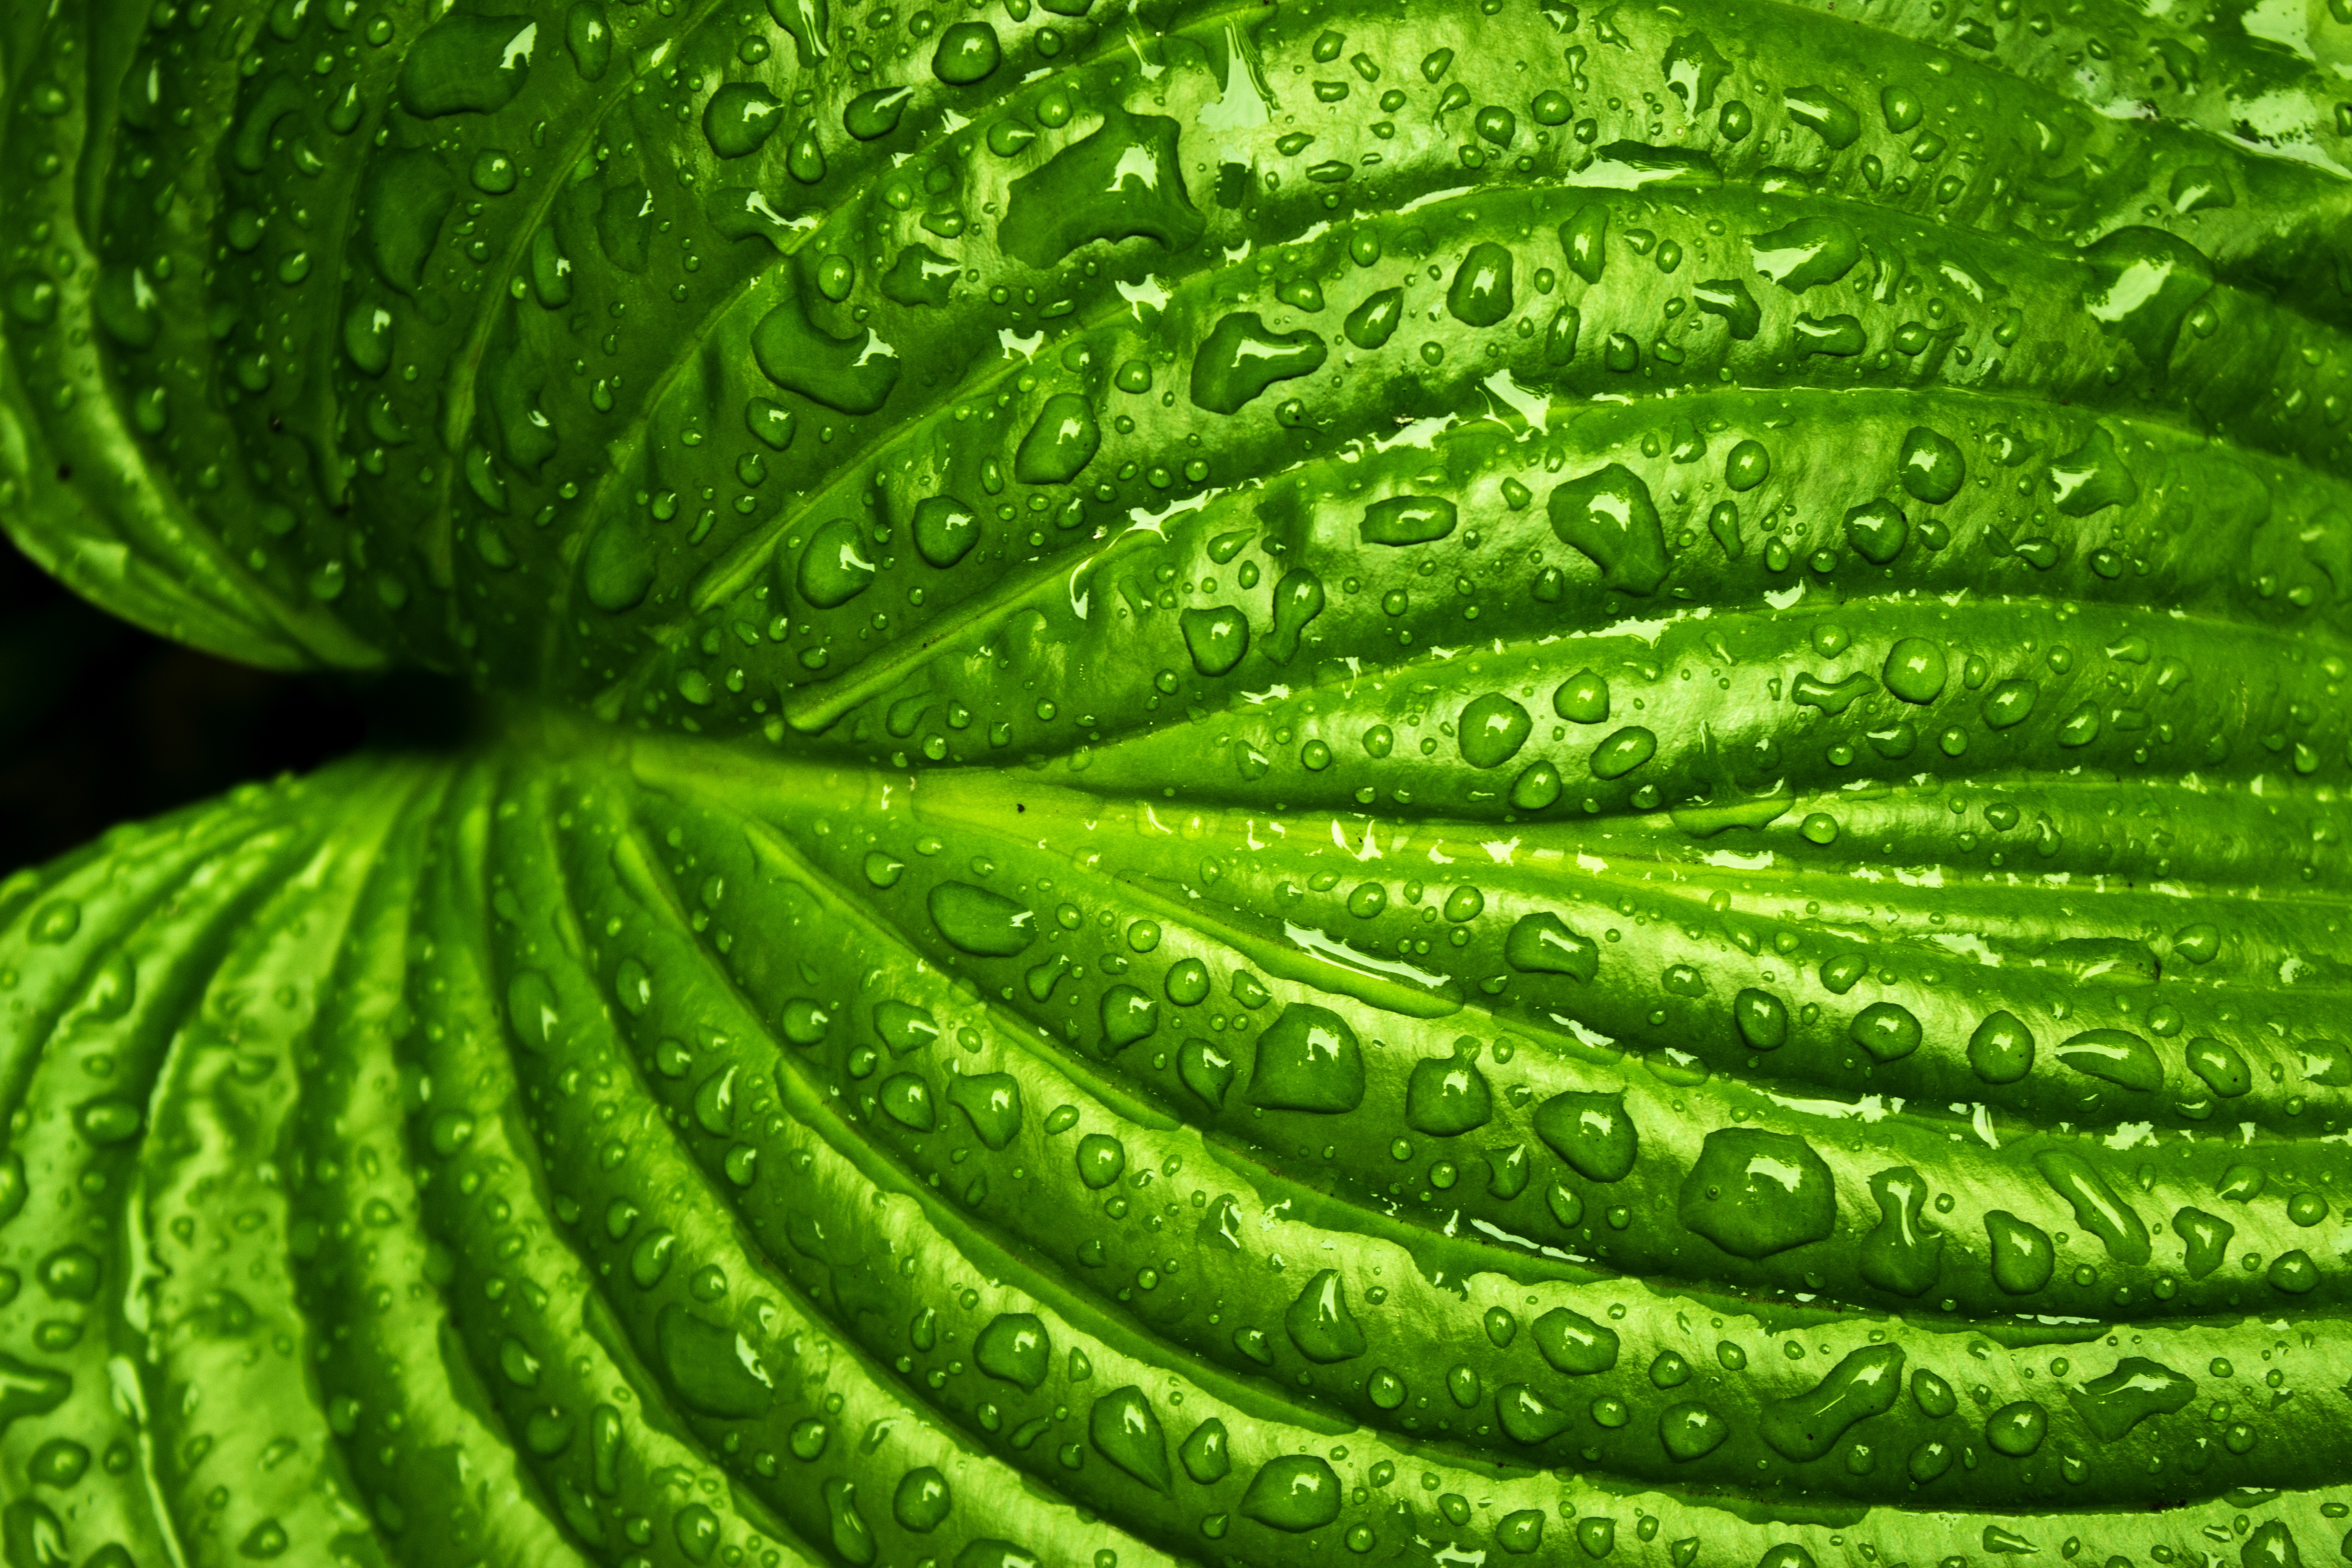
water, nature, drop, light, plant, rain, leaf, flower, wet, environment, food, spring, green, produce, vegetable, color, macro, natural, fresh, botany, garden, flora, season, fern, life, bright, flowering plant, plant stem, land plant, ferns and horsetails